The Dragon Chronicles – The Maidens

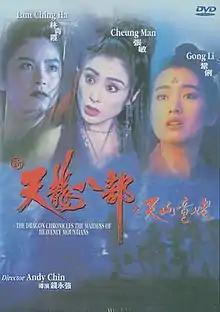
DVD cover art

The Dragon Chronicles – The Maidens, also known as "The Maidens of Heavenly Mountains", "Semi-Gods and Semi-Devils", and "The Dragon Chronicles – The Maidens of Heavenly Mountains", is a 1994 Hong Kong film loosely based on Louis Cha's novel "Demi-Gods and Semi-Devils". The film's plot centers on the story of Hui-juk, one of the three protagonists of the novel. The film was directed by Andy Chin and starred Brigitte Lin, Gong Li, Sharla Cheung, Frankie Lam and Norman Chui.